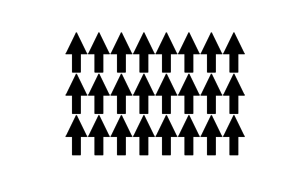
Curietemperaturen
Curietemperaturen betegner den kritiske temperatur hvor et givet metal mister dets permanente magnetisme, og erstattes af induceret magnetisme. Curietemperaturen afhænger af hvilket metal der er tale om. Det kritiske punkt er opkaldt efter den franske fysiker Pierre Curie.